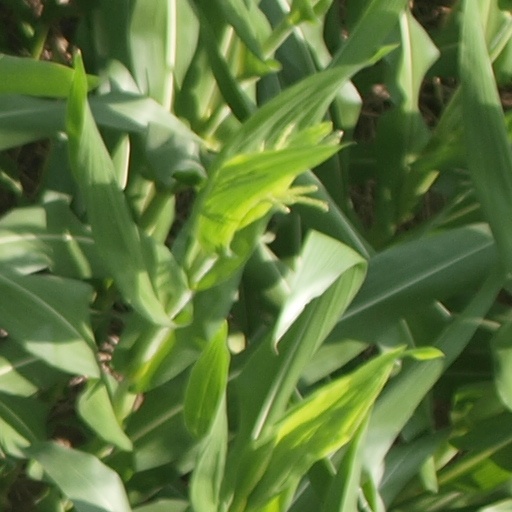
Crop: maize; corn